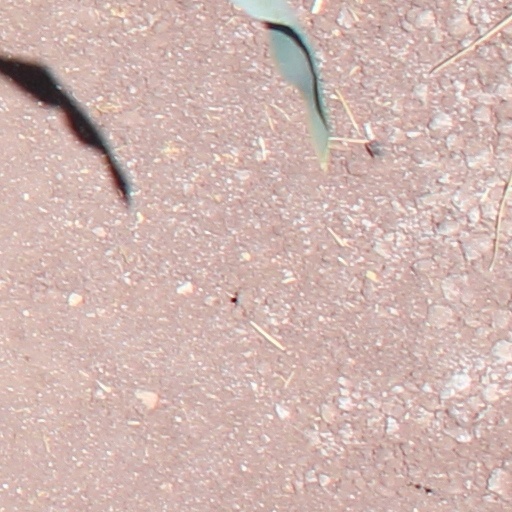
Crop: wheat